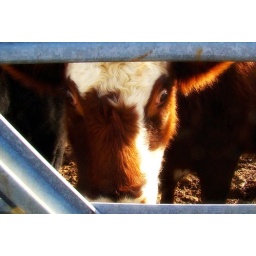
cow in red